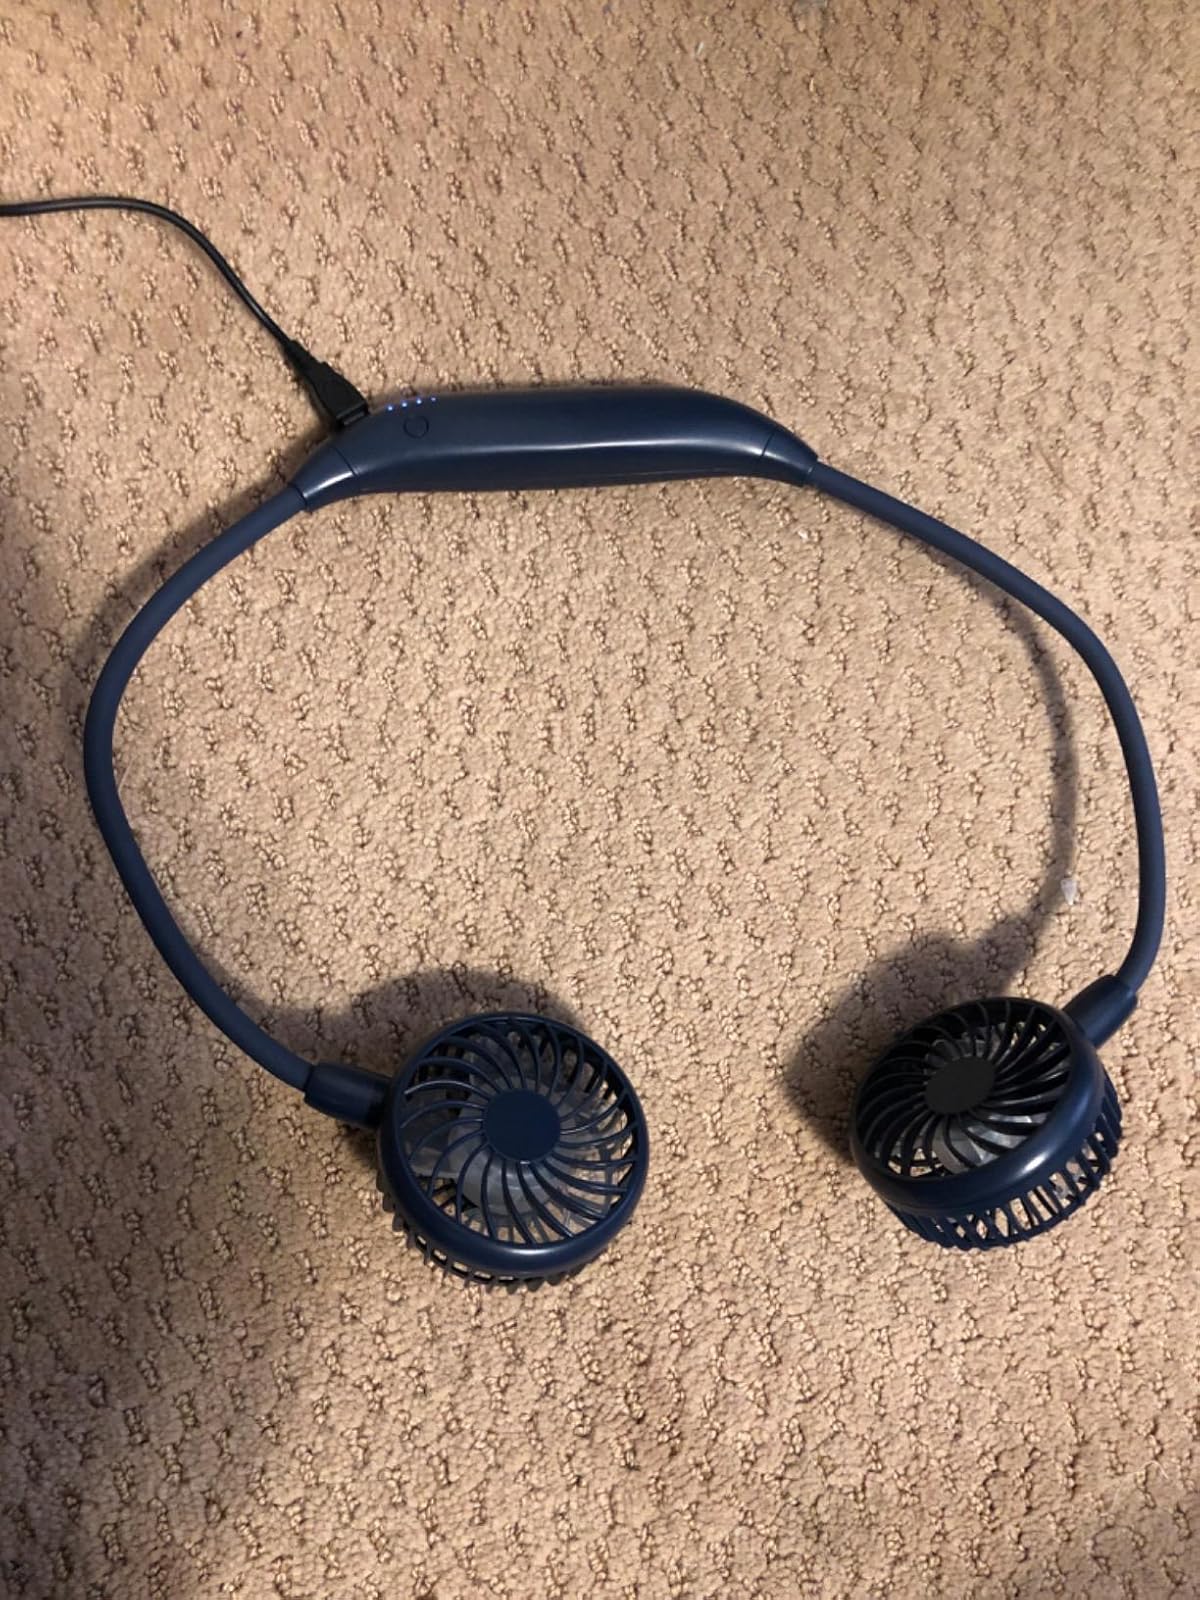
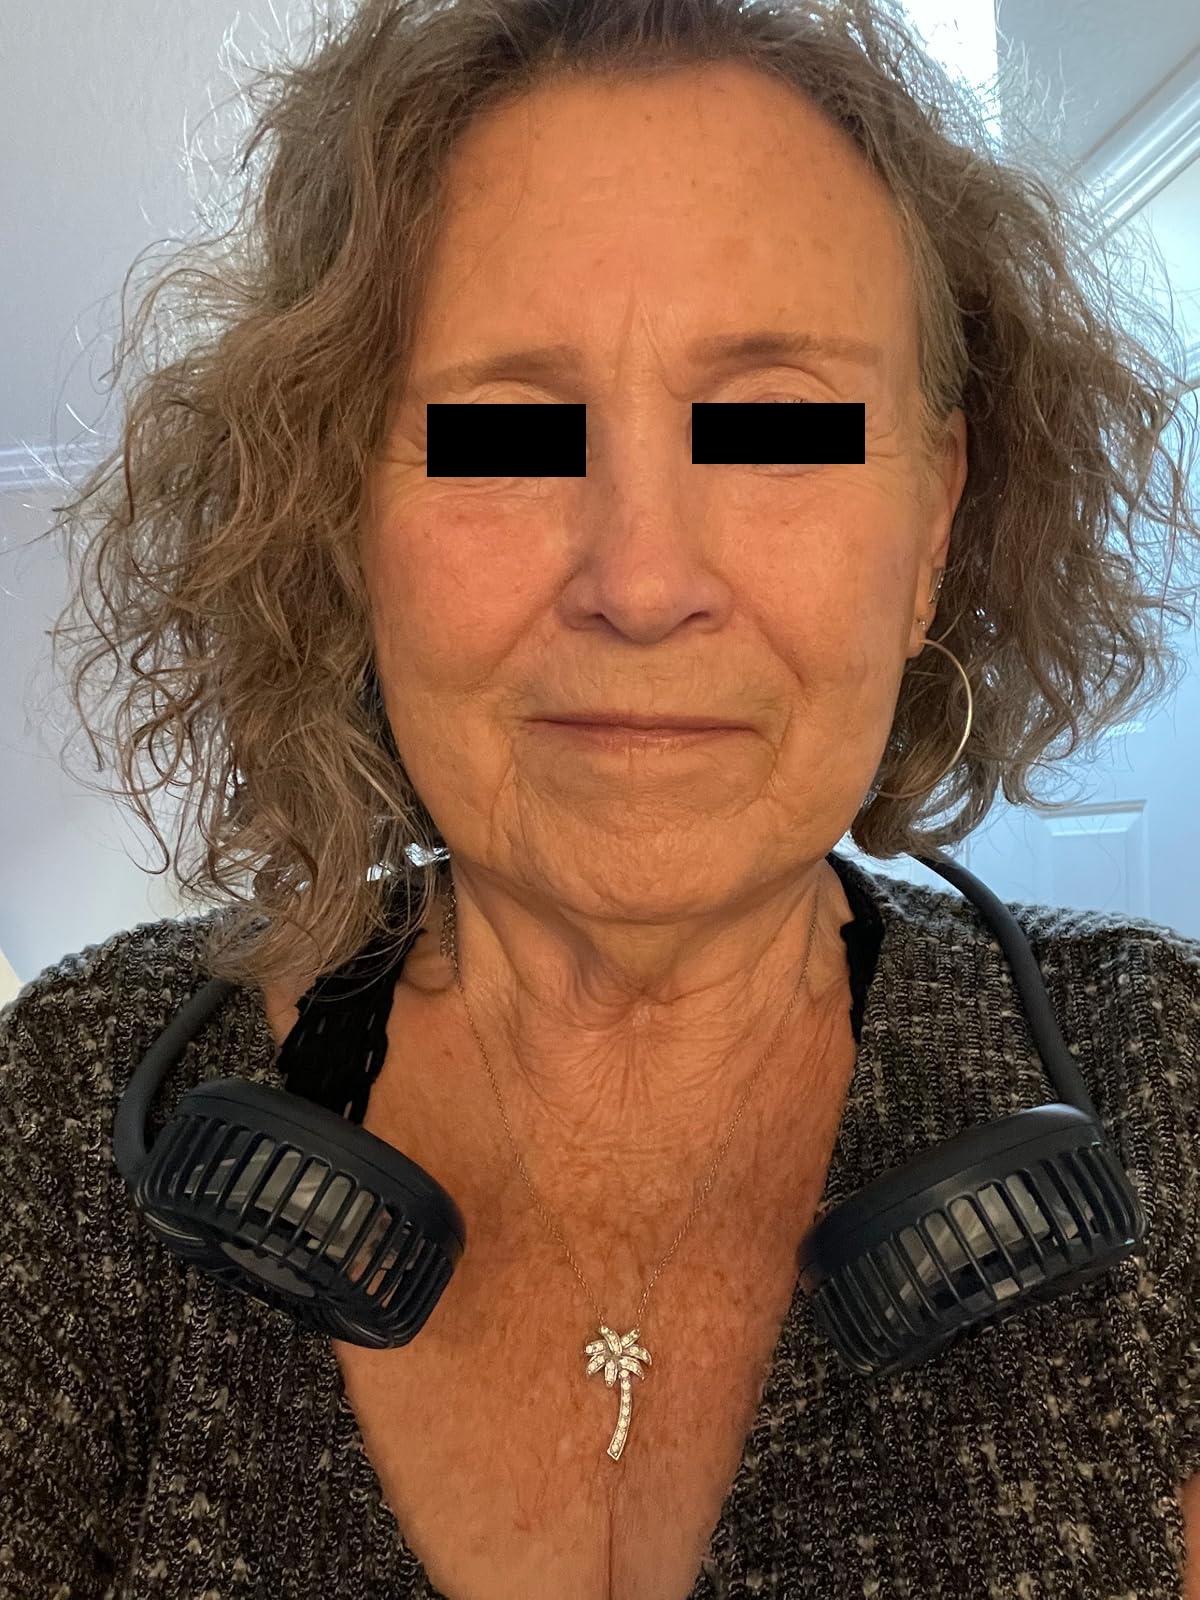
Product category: fan
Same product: yes